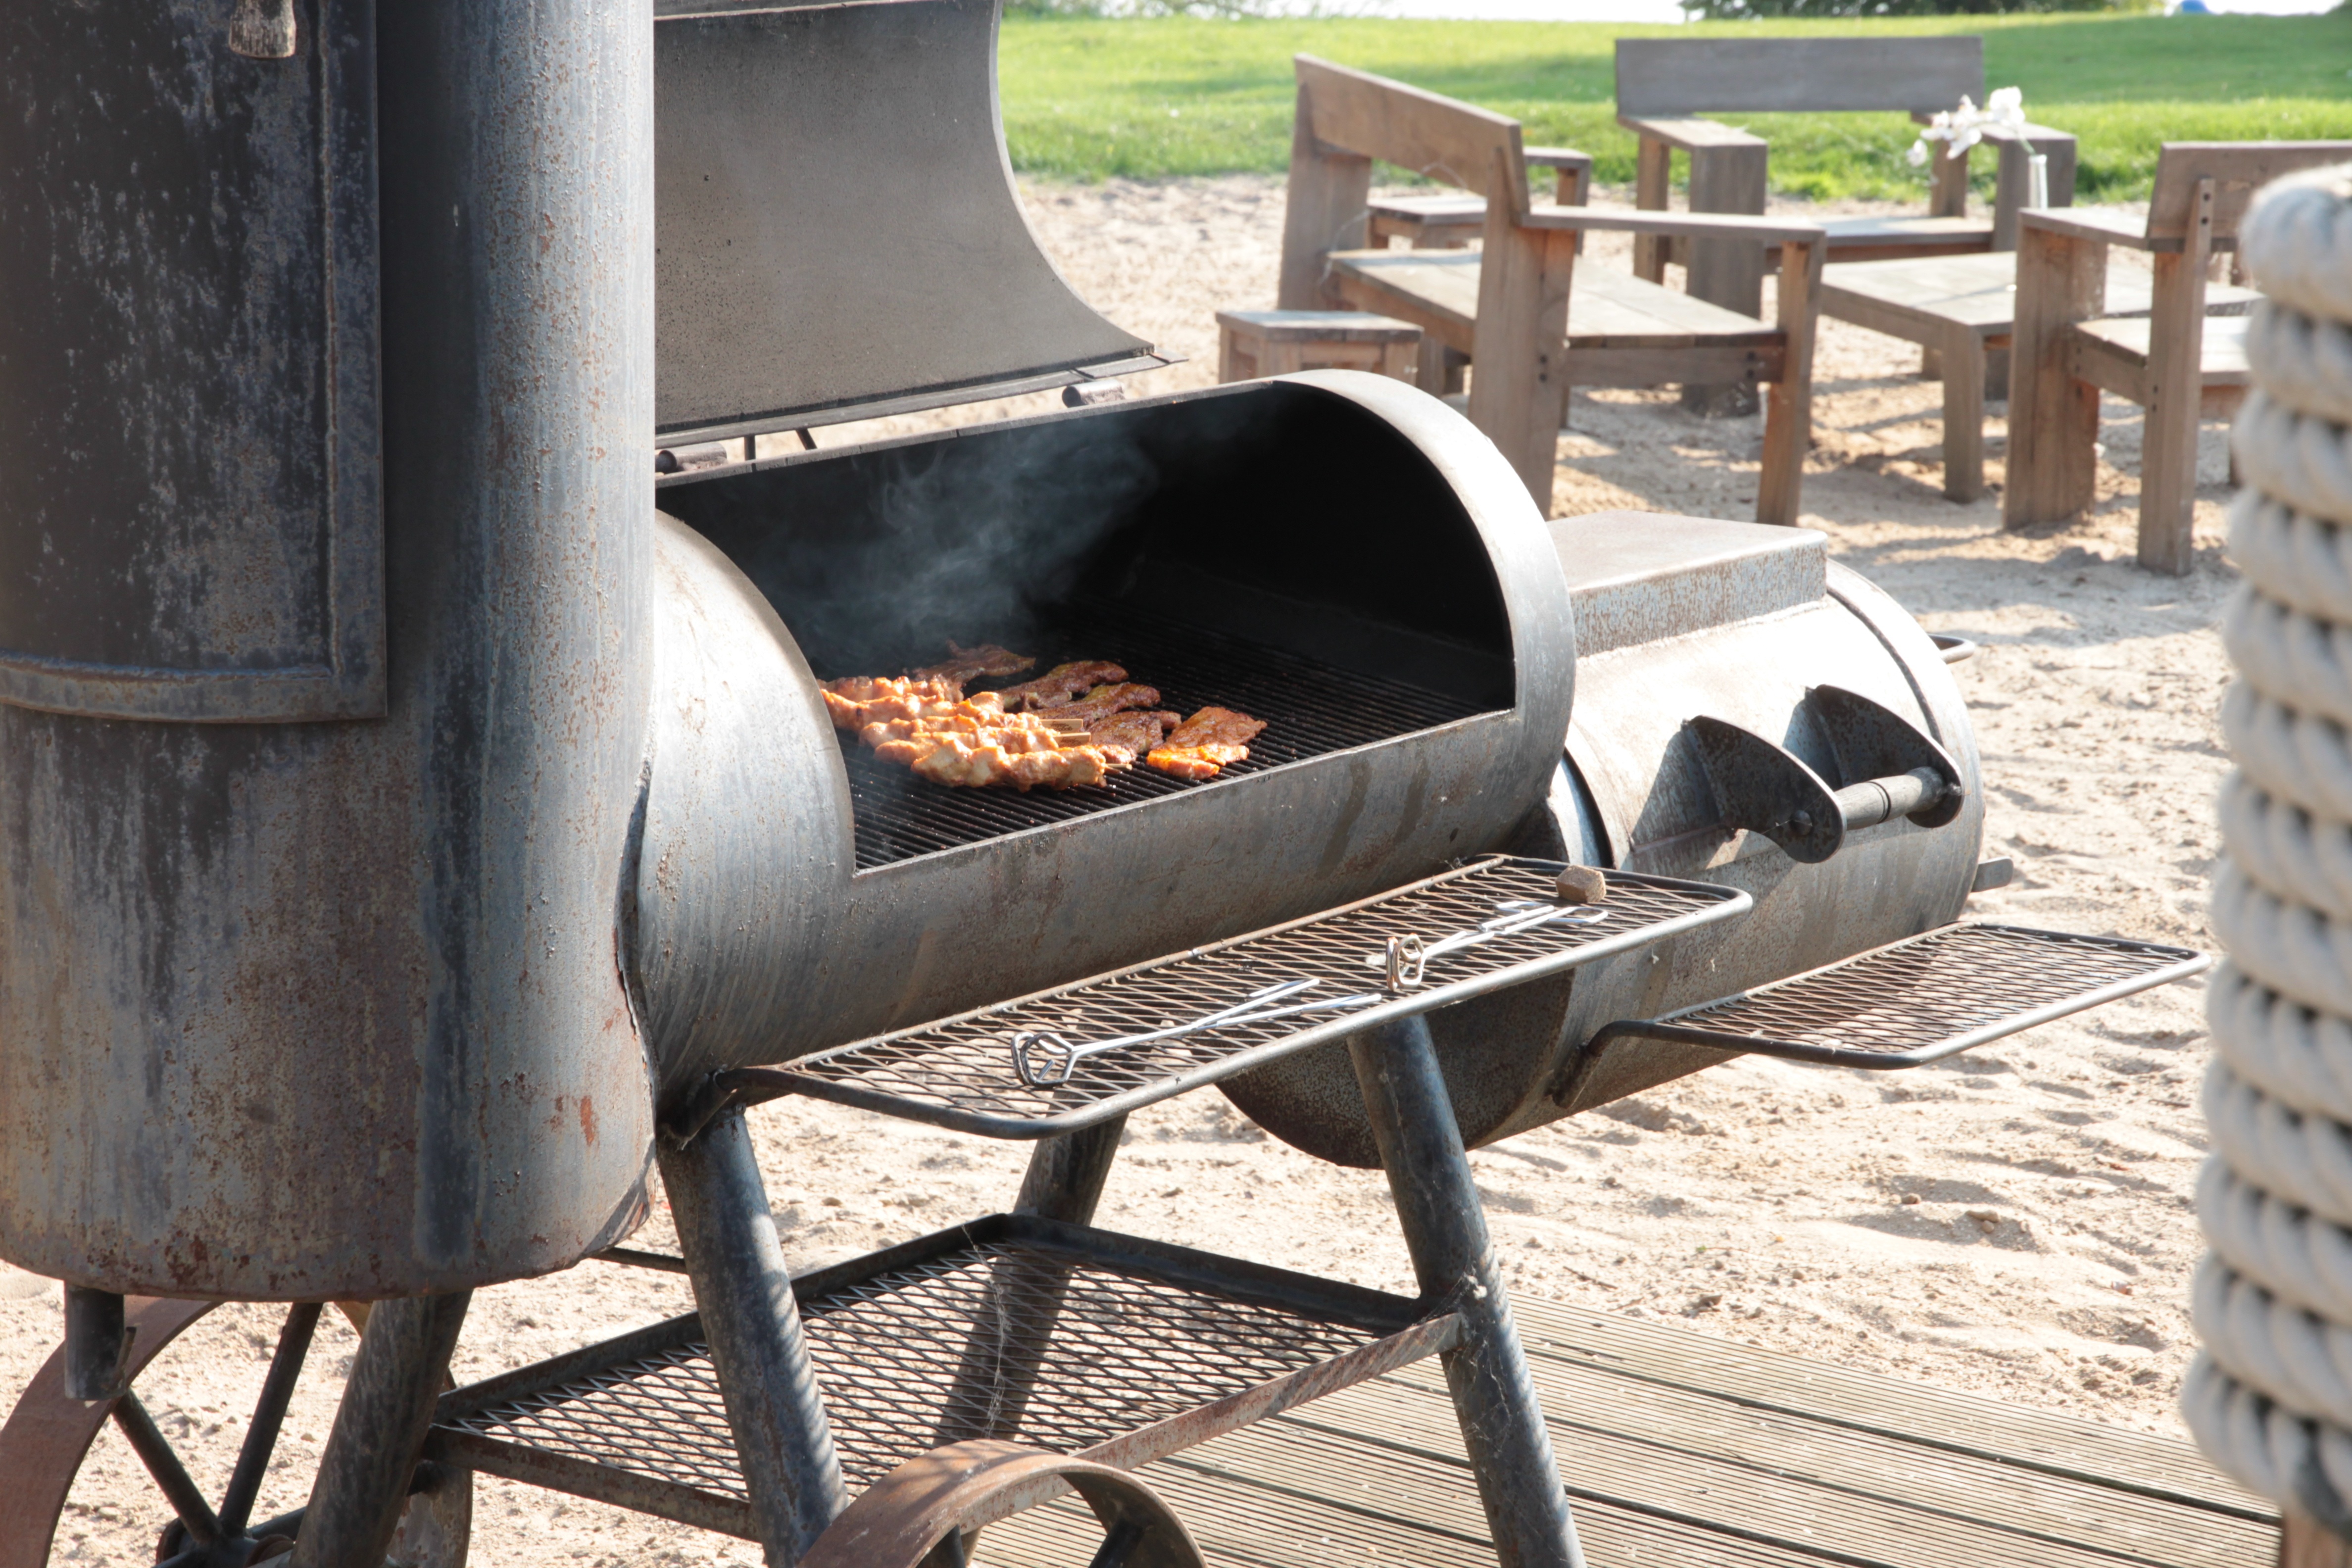
outdoor, wood, summer, dish, food, backyard, bbq, meat, barbecue, cuisine, party, hearth, barbecue grill, kitchen appliance, man made object, outdoor grill, animal source foods, masonry oven